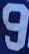
Number: 9